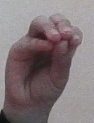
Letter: ha